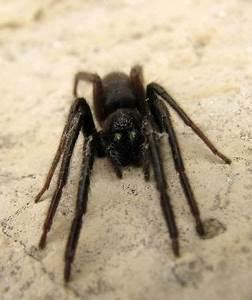
spider